Film noir

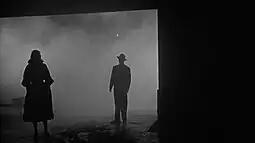
Two silhouetted figures in "The Big Combo" (1955). The film's cinematographer, John Alton, is sometimes credited as the creator of many of film noir's stylized images.

Film noir is a style of Hollywood crime dramas that emphasizes cynical attitudes and motivations. The 1940s and 1950s are generally regarded as the "classic period" of American film noir. Film noir of this era is associated with a low-key, black-and-white visual style that has roots in German expressionist cinematography. Many of the prototypical stories and attitudes expressed in classic noir derive from the hardboiled school of crime fiction that emerged in the United States during the Great Depression, known as noir fiction.